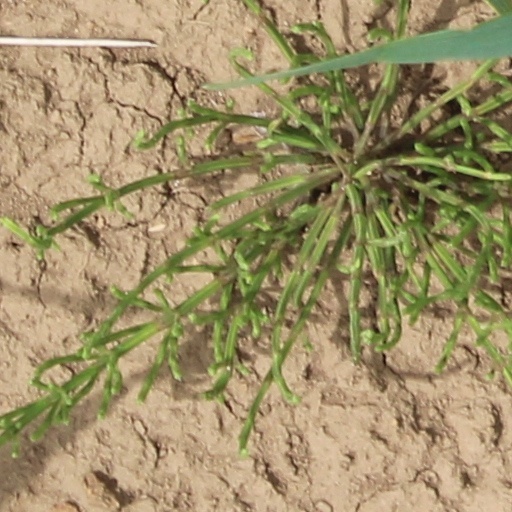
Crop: wheat